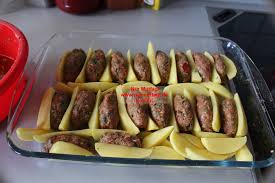
Yemek: izmir_kofte